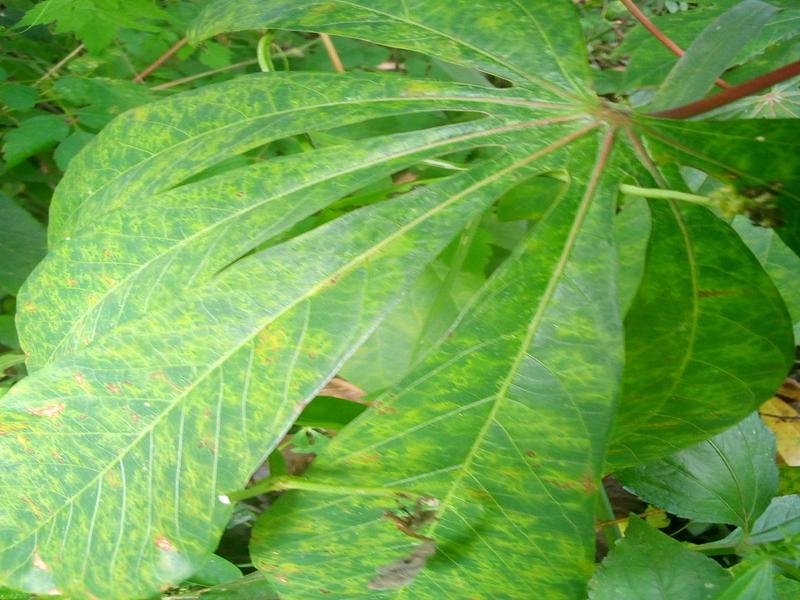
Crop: cassava
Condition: brown_streak_disease